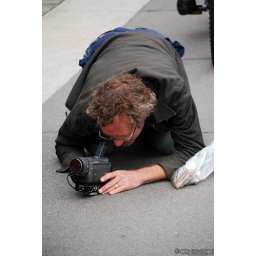
For laying on the floor in the middle of the street like that.